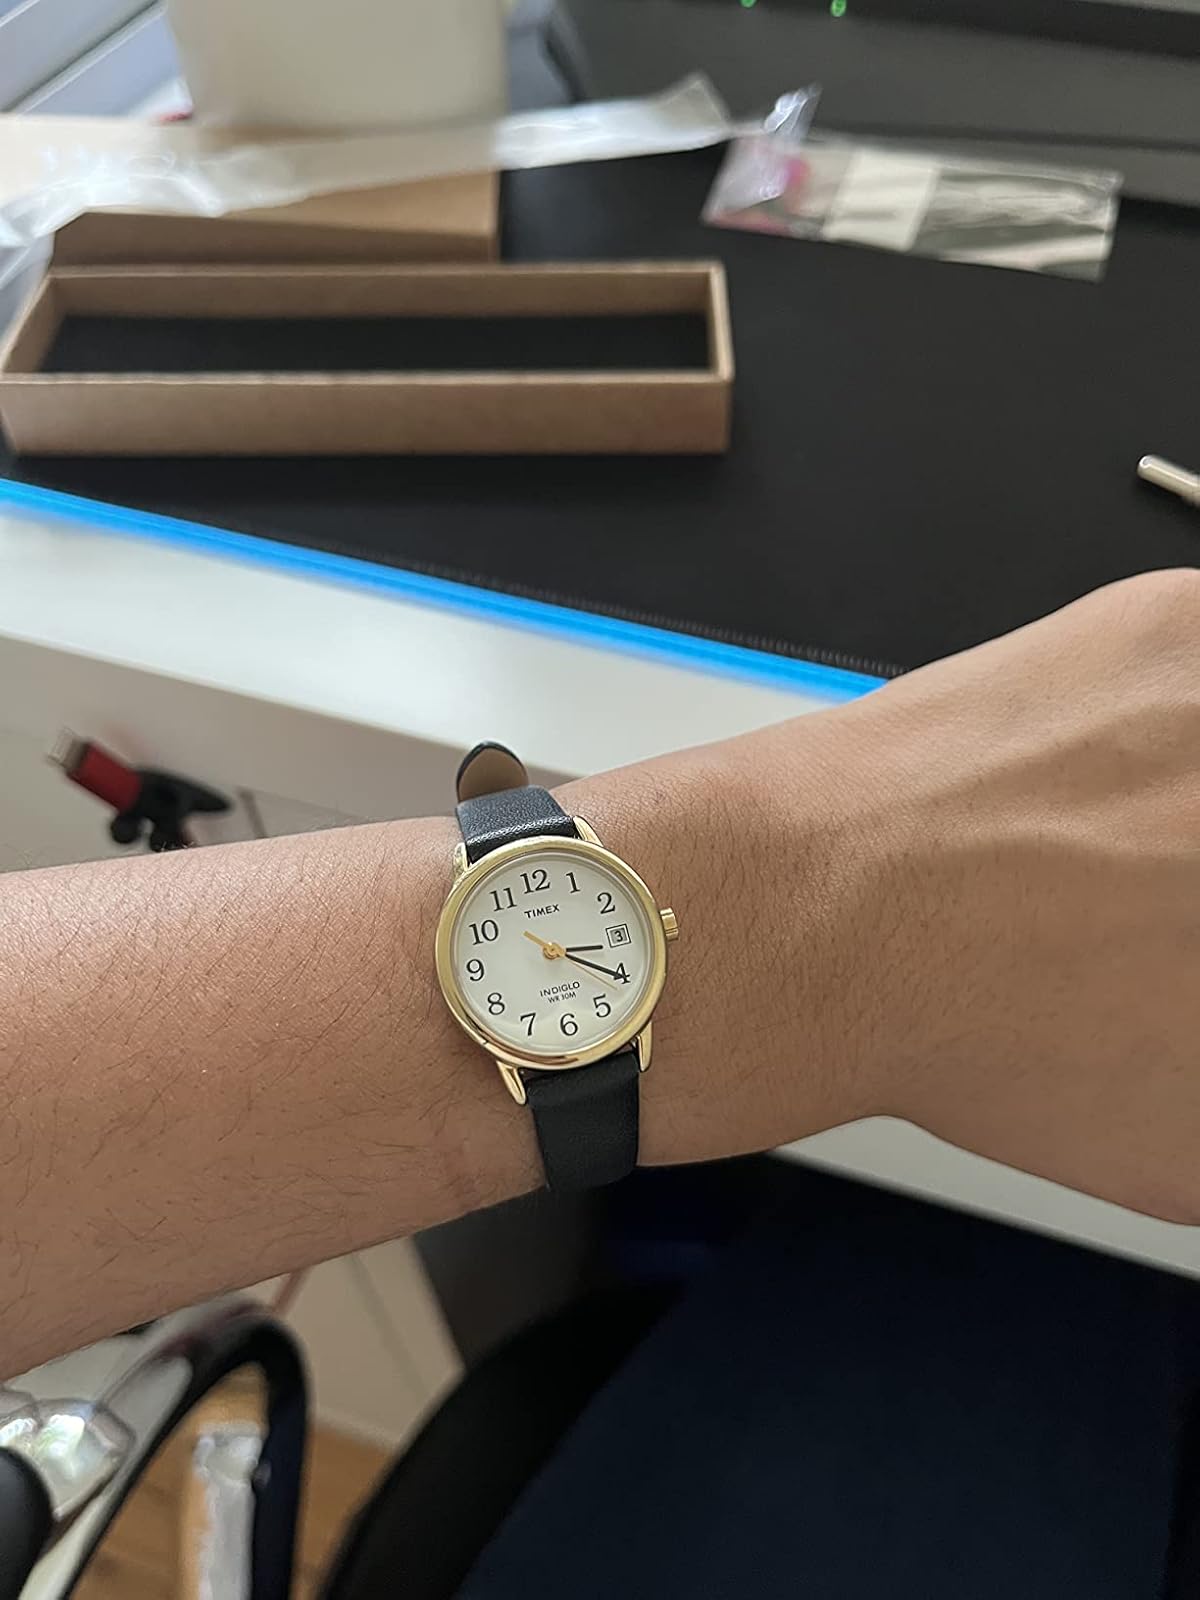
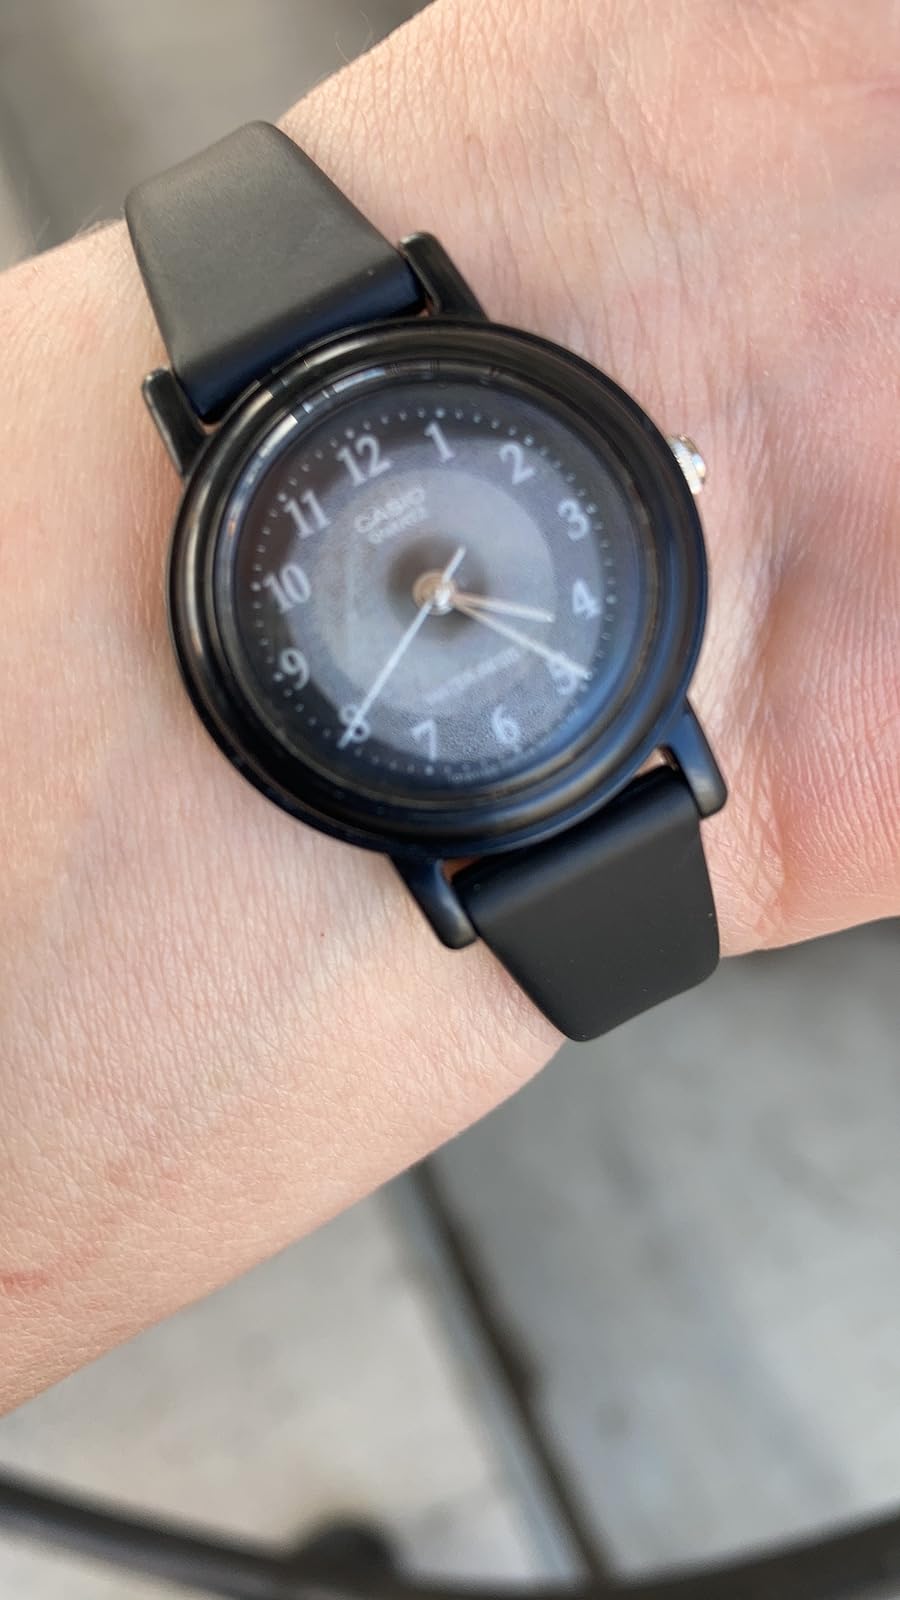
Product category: accessories_watch
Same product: no